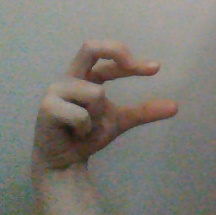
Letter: thal